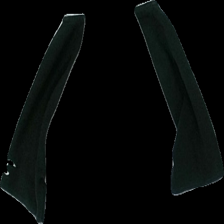
View: back
Type: Hoodie
Category: Ladies
Brand: Hollister (Abercomb & Fitch)
Colors: Grey, Black, White
Material: 66% cotton 34% polyester
Pattern: Logo print
Cut: Regular
Size: S
Stains: Major
Price range: <50
Recommended usage: Export
Description: grå hoodie med dragkedja och broderad logga fram, fläckar på båda armarna